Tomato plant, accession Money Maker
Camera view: horizontal (90 deg, fisheye); turntable rotation: 30 degrees
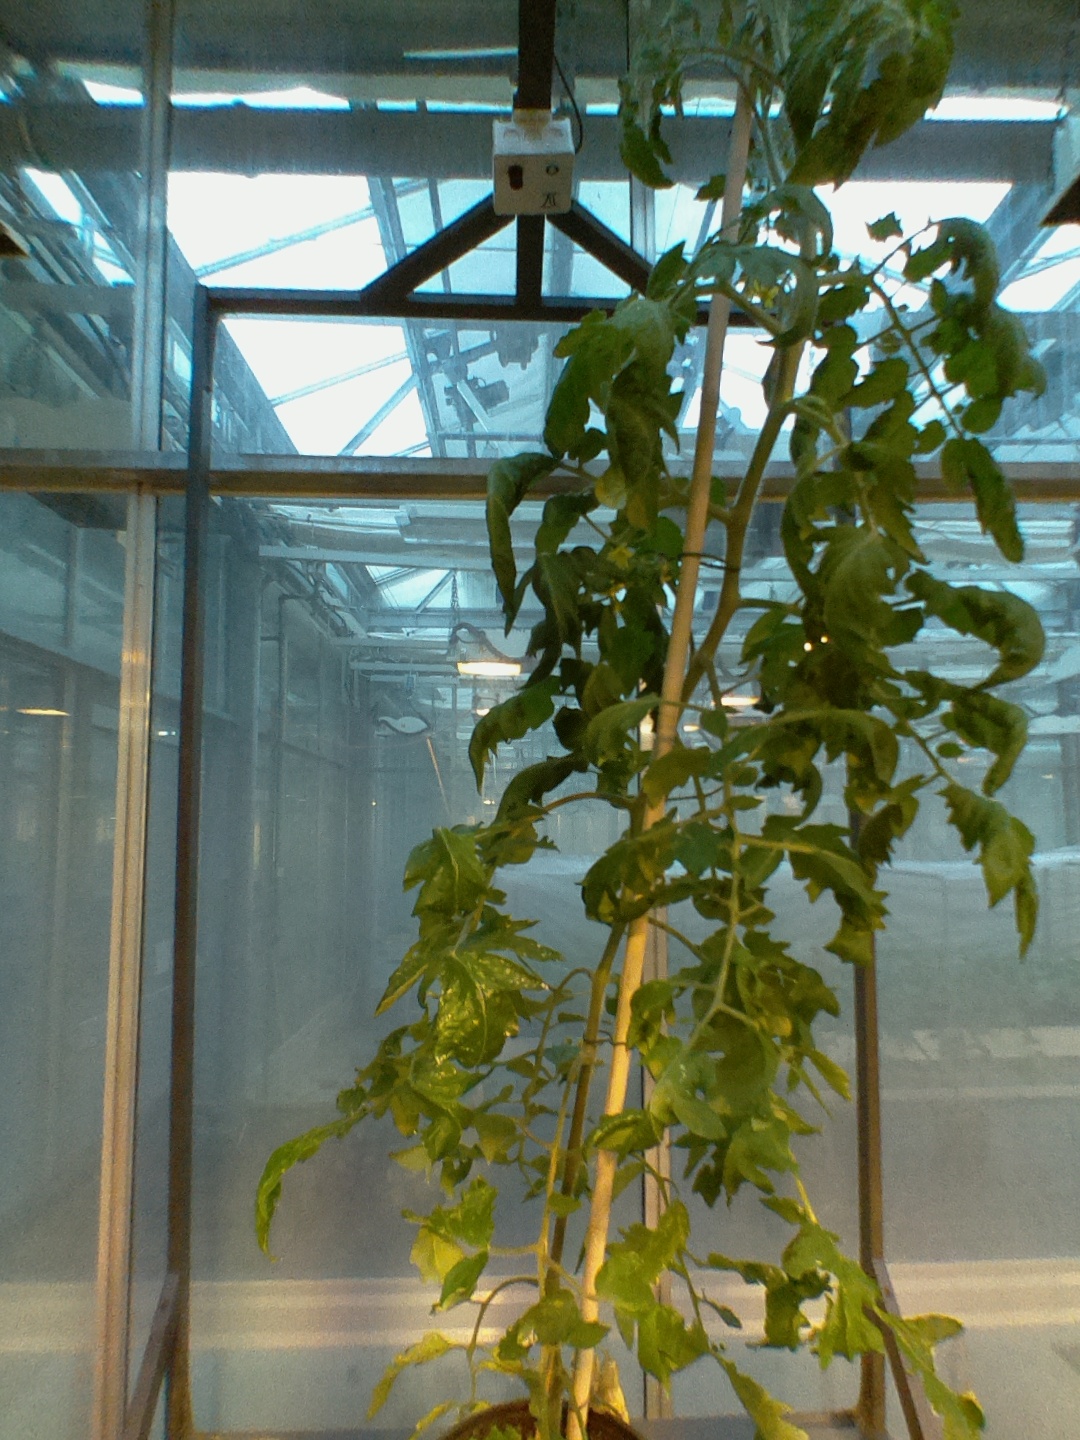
BBCH growth stage 69: End of flowering, 90%-100% of flowers open, more petals falling